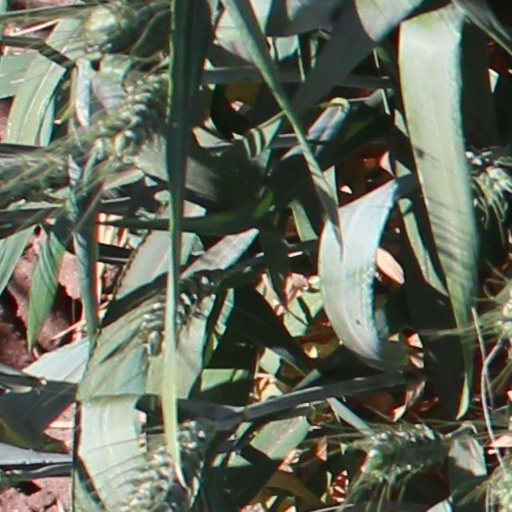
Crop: wheat